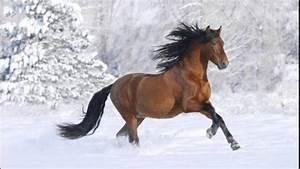
horse